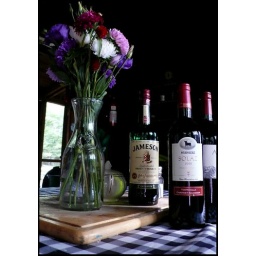
Erin bought those flowers at the farmer's market in Plymouth. The fuzzy red ball thingies are called &amp;quot;Strawberry Fields.&amp;quot;